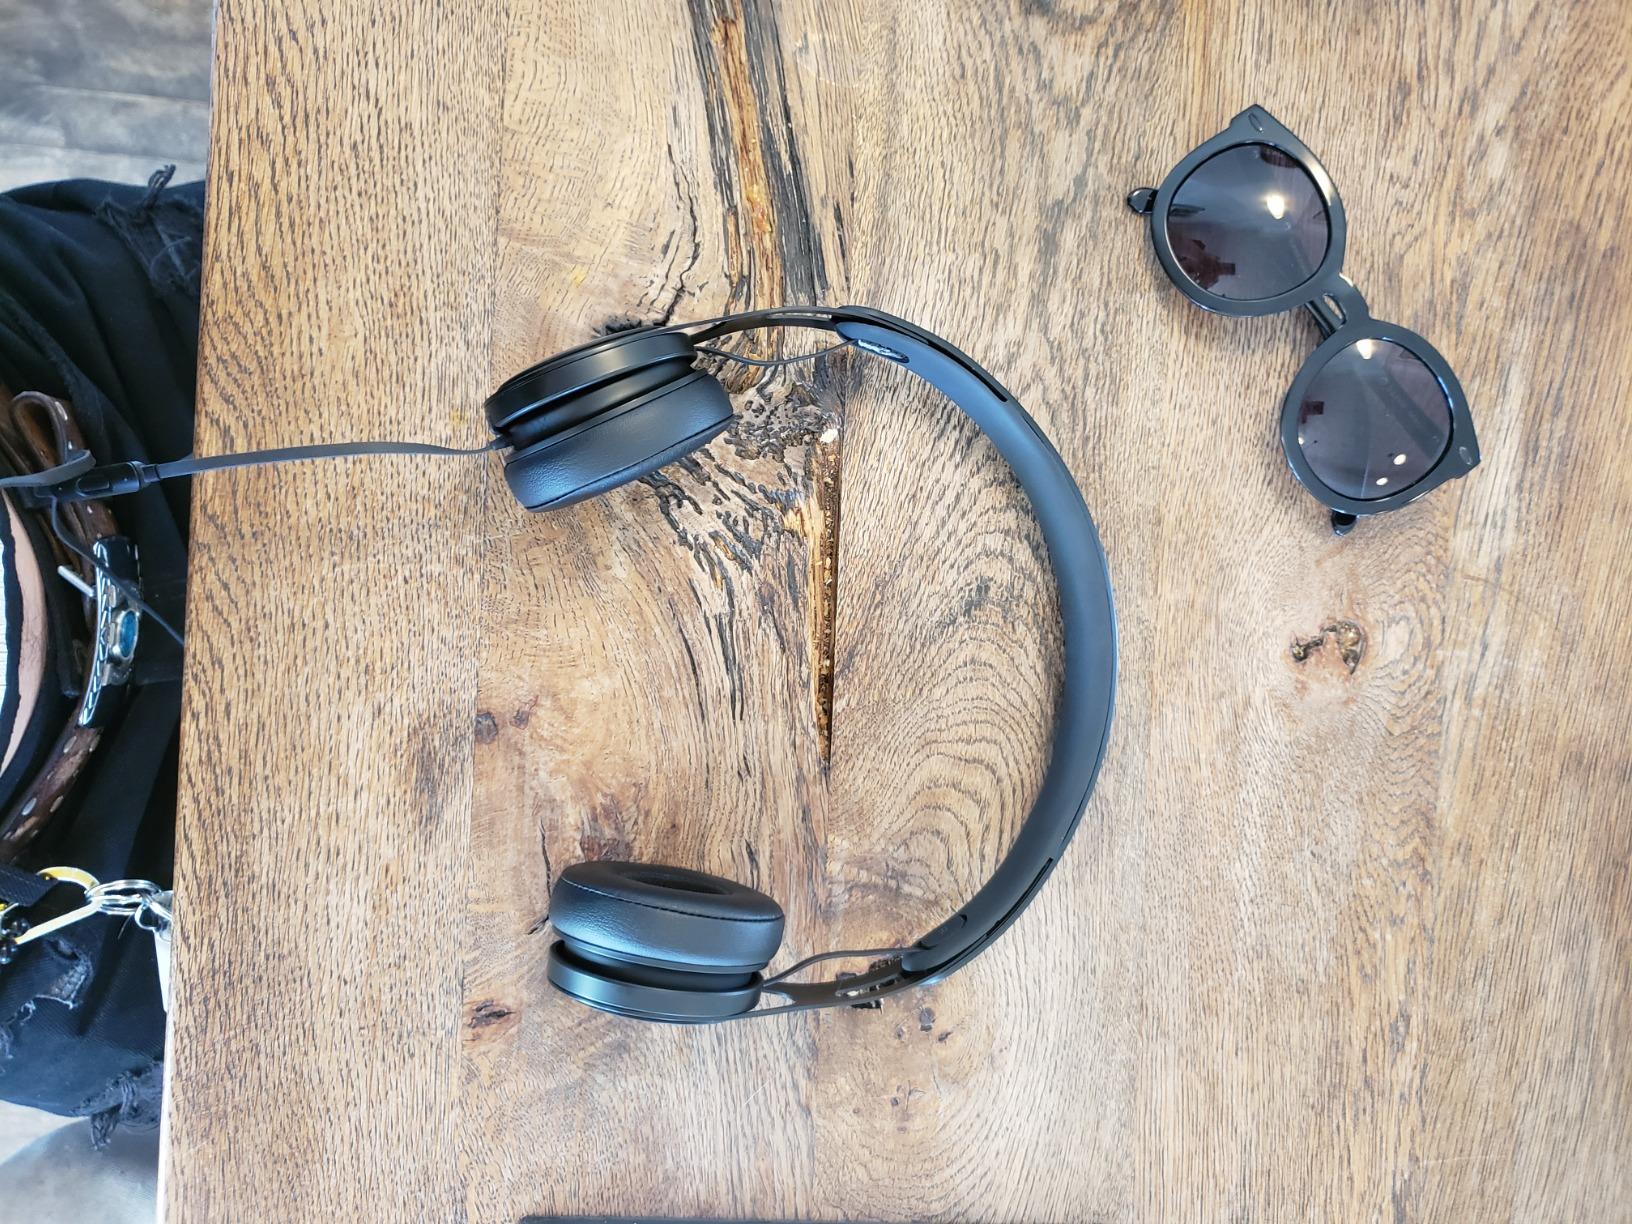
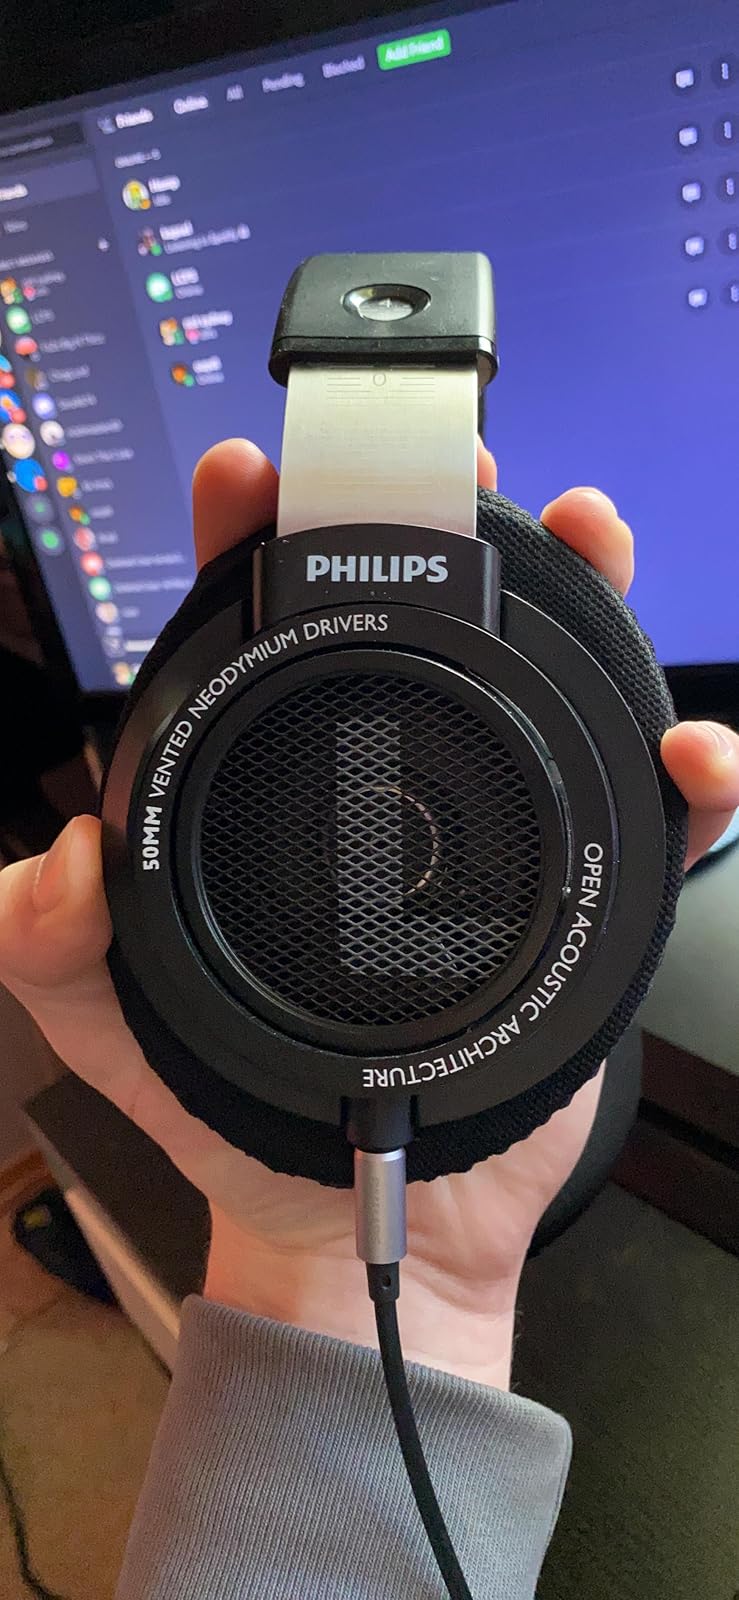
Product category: headphones
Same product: no